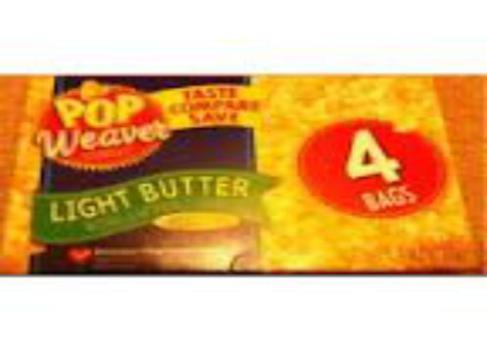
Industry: Food